Ashikaga Yoshitane

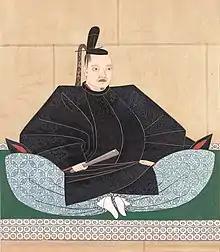

, also known as , was the 10th "shōgun" of the Ashikaga shogunate who headed the shogunate first from 1490 to 1493 and then again from 1508 to 1521 during the Muromachi period of Japan.